Blackbull, Queensland

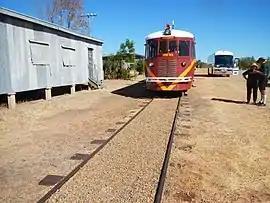
The Gulflander stopped at Blackbull siding, 2013

Blackbull is a rural locality in the Shire of Croydon, Queensland, Australia. In the , Blackbull had "no people or a very low population".